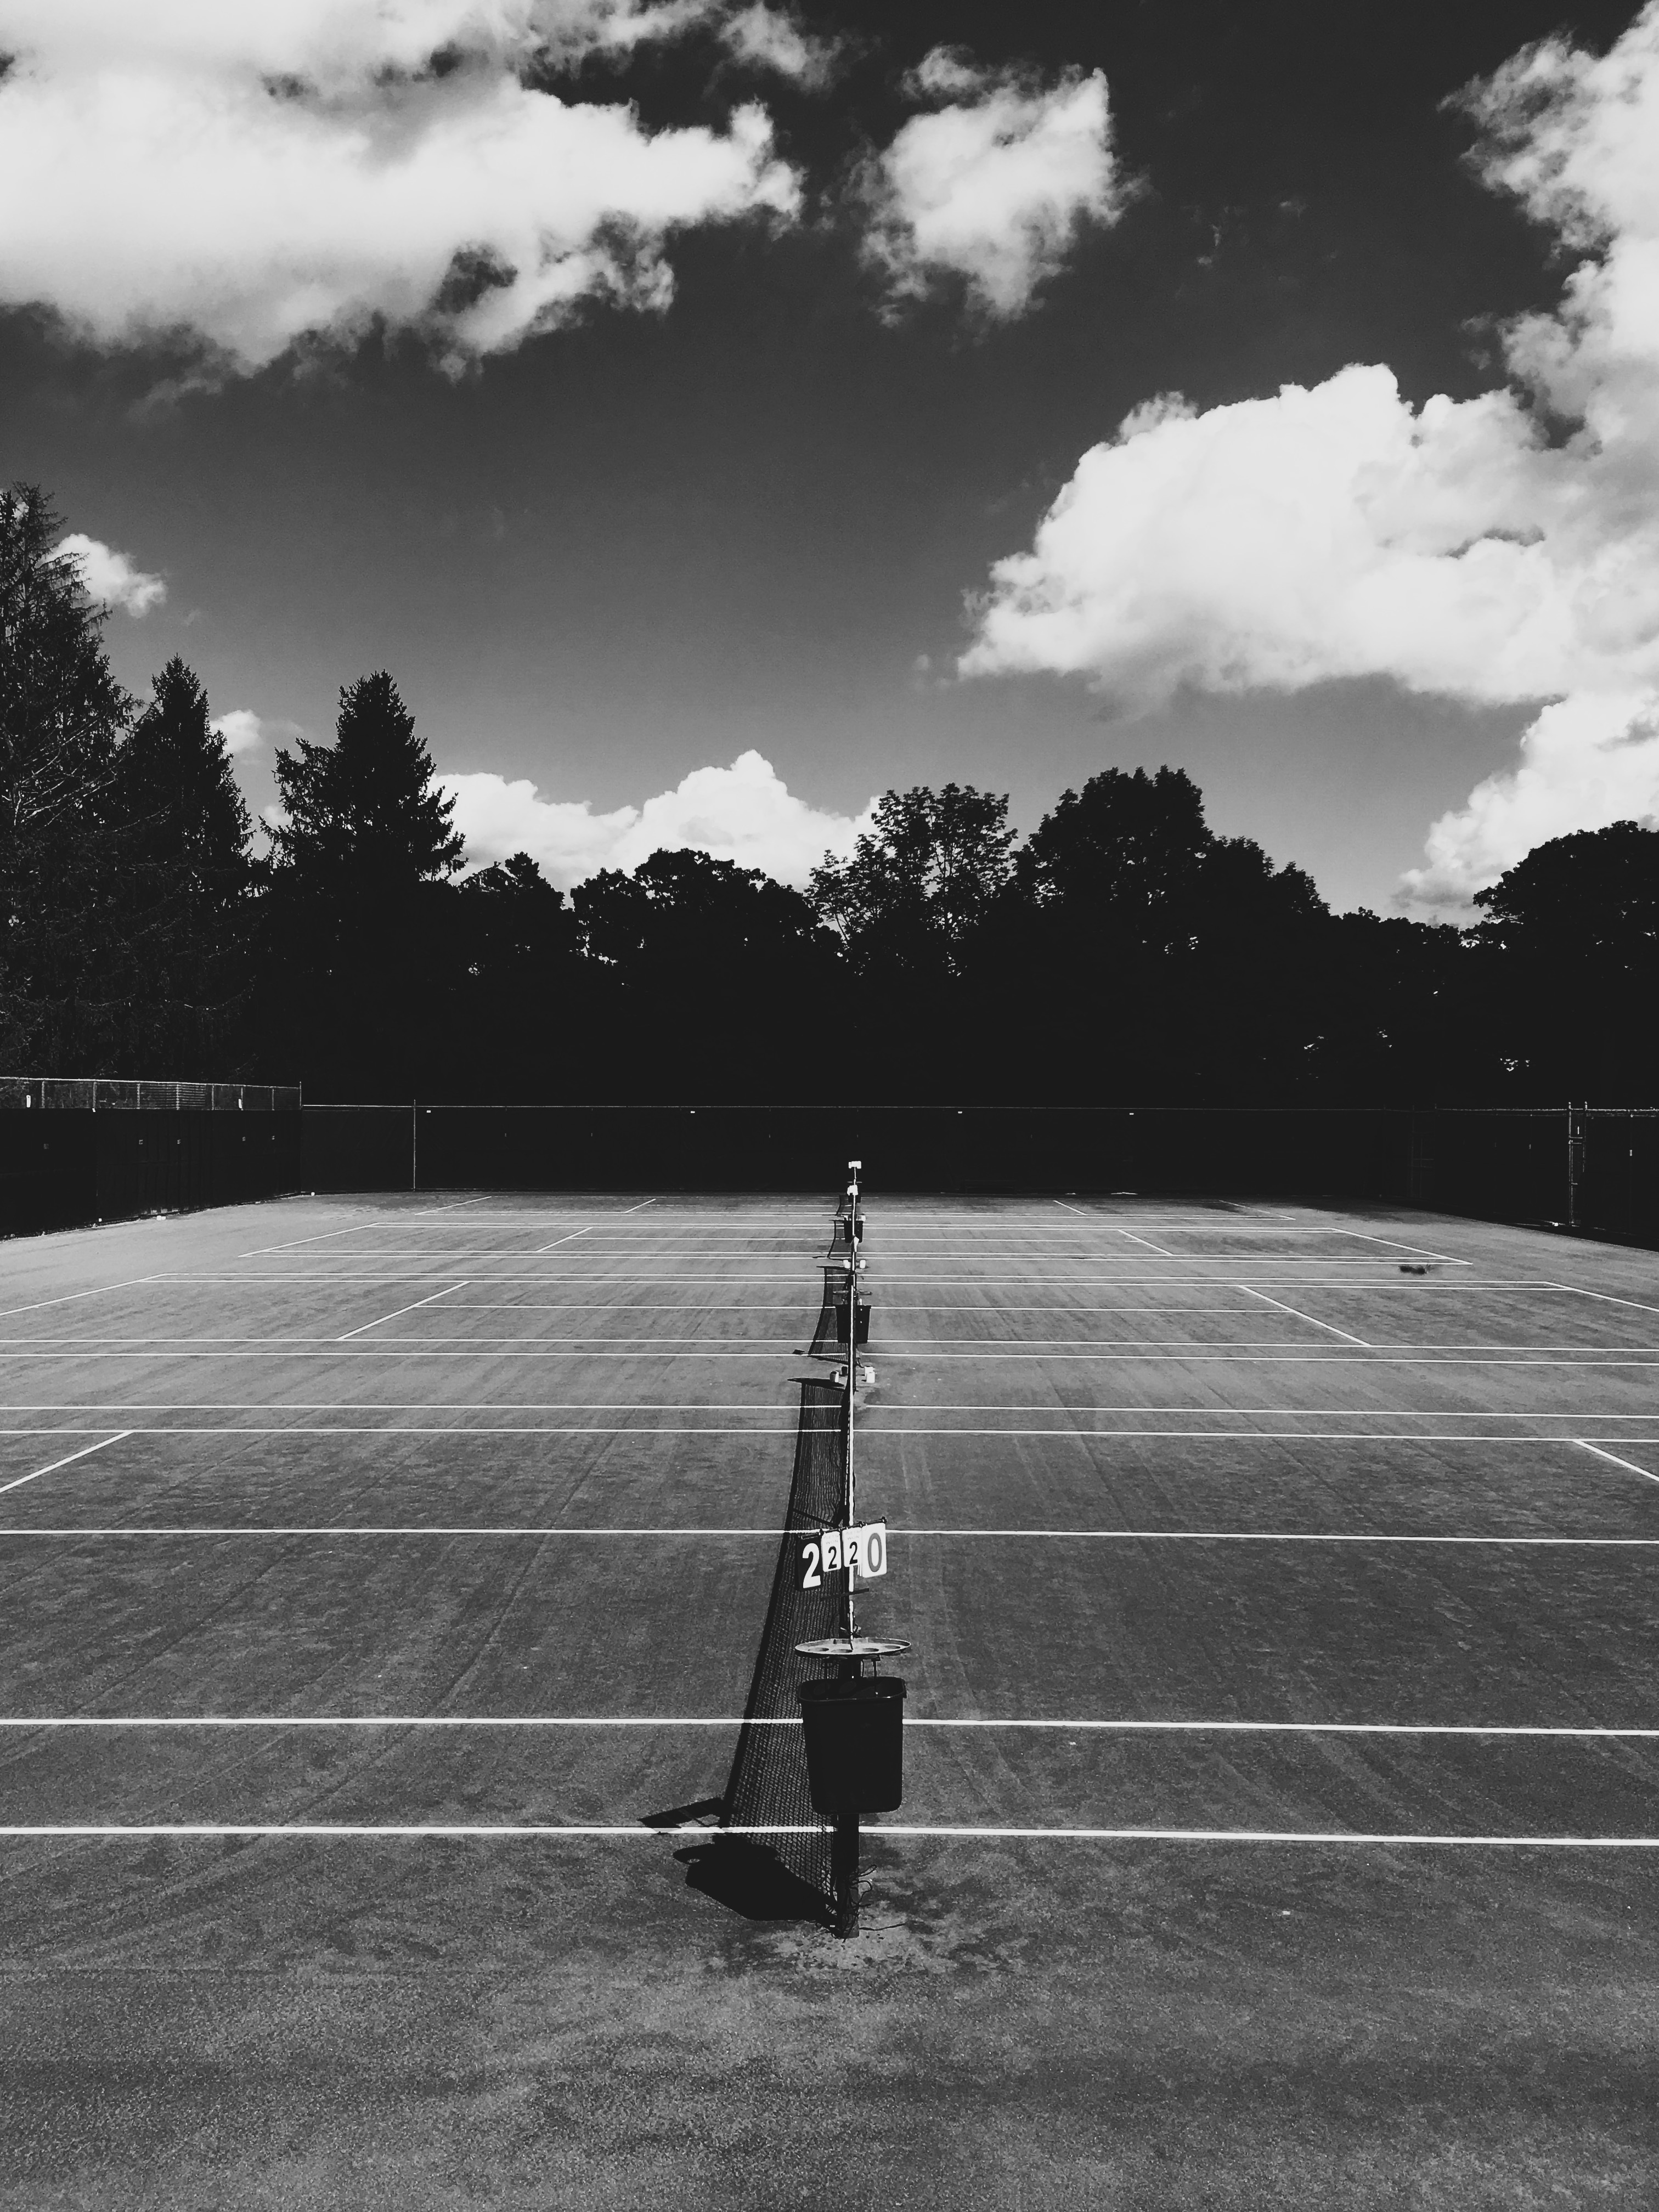
horizon, light, cloud, black and white, sky, white, photography, asphalt, vehicle, darkness, black, monochrome, shape, monochrome photography, atmospheric phenomenon, atmosphere of earth